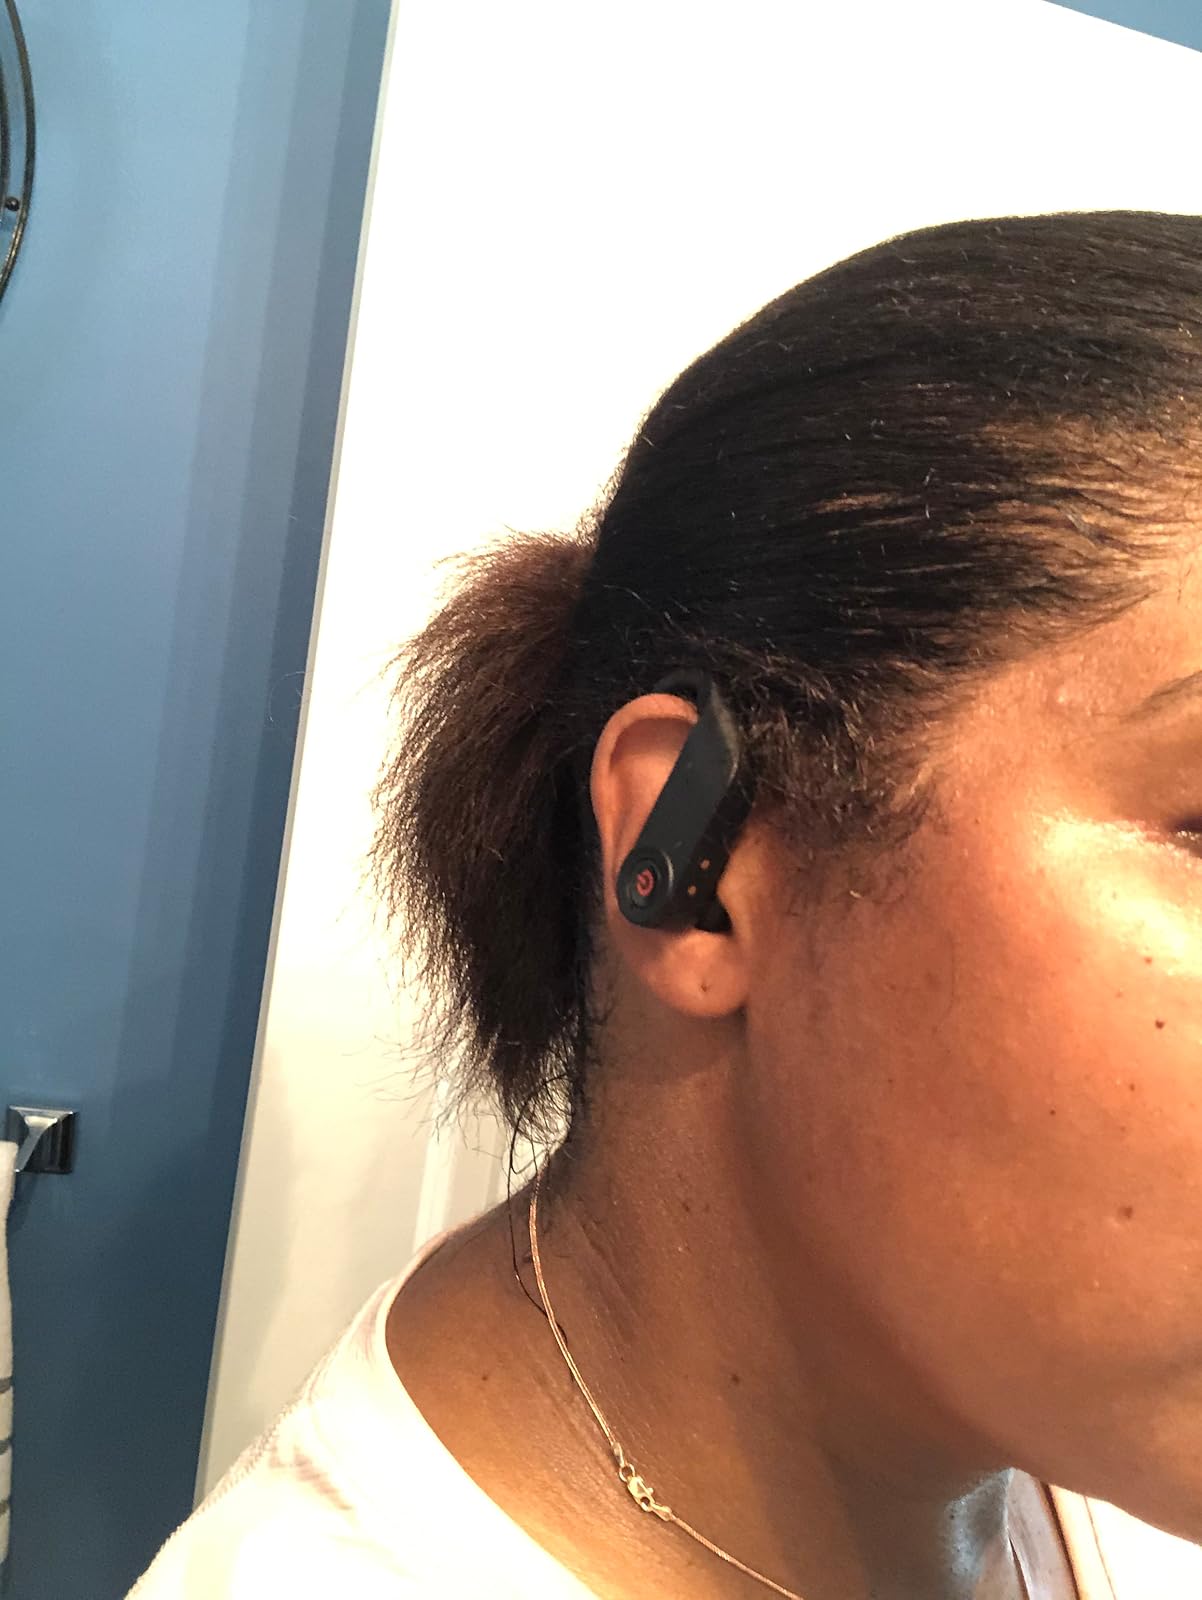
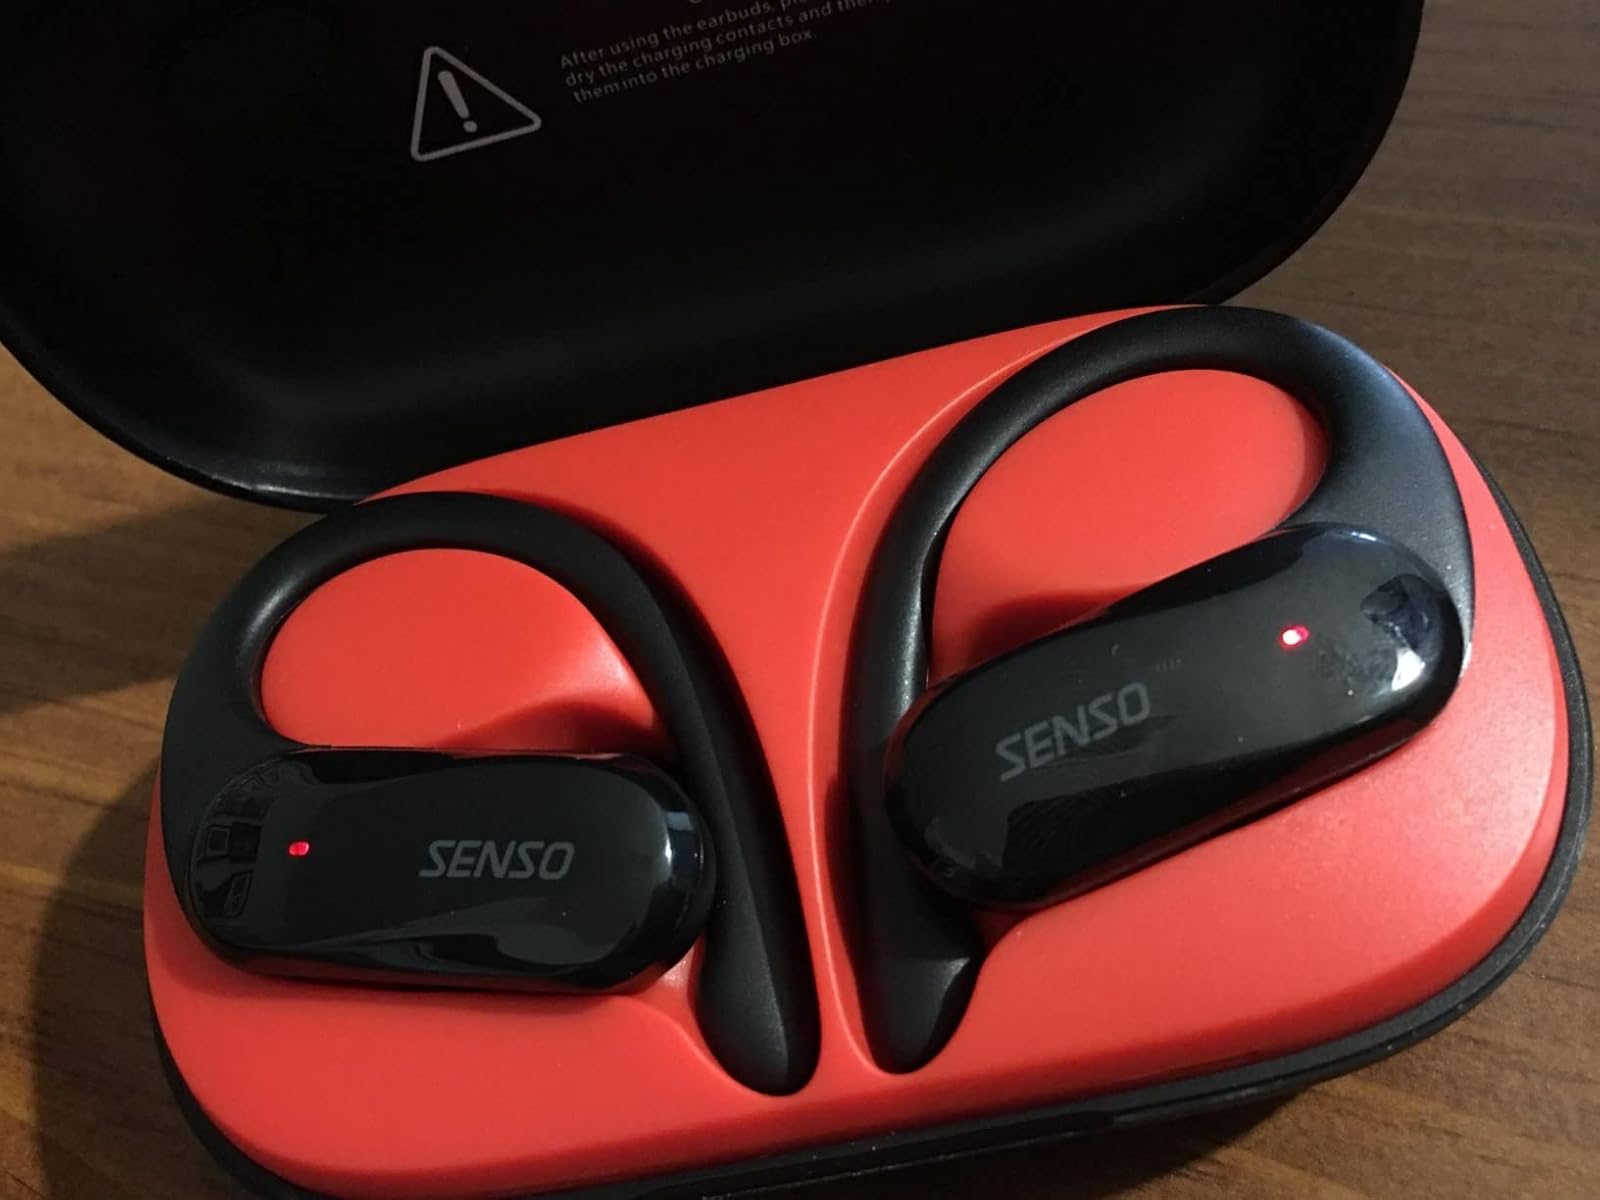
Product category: earbuds
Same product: no